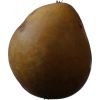
Label: Pear 3